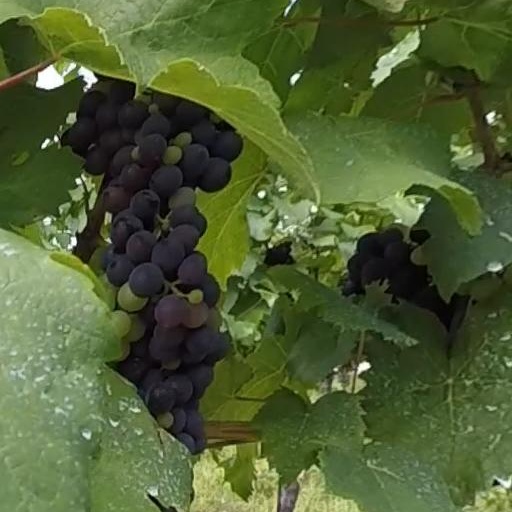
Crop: grape